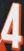
Number: 4